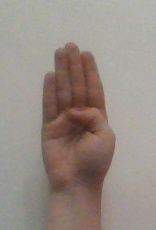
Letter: kaaf